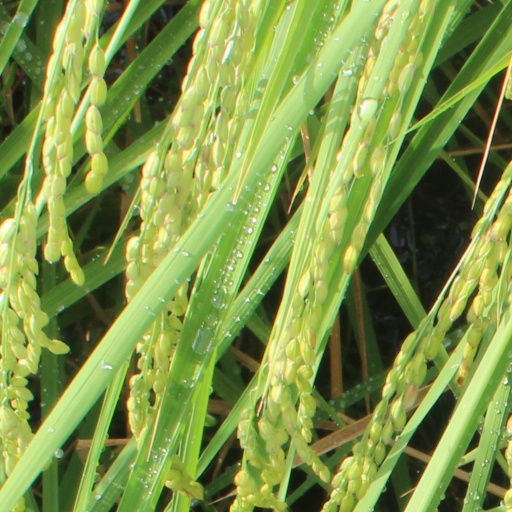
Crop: rice